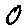
Label: 0